The Woman of Knockaloe

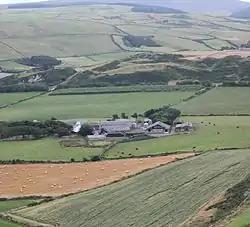
Knockaloe Farm, near Peel, Isle of Man

Mona Caine and her brother react with nationalist pride when World War I is announced. In contrast, their father, Robert Caine, a tenant farmer at Knockaloe Farm, is concerned and dismayed at the bad that he fears will come of it.